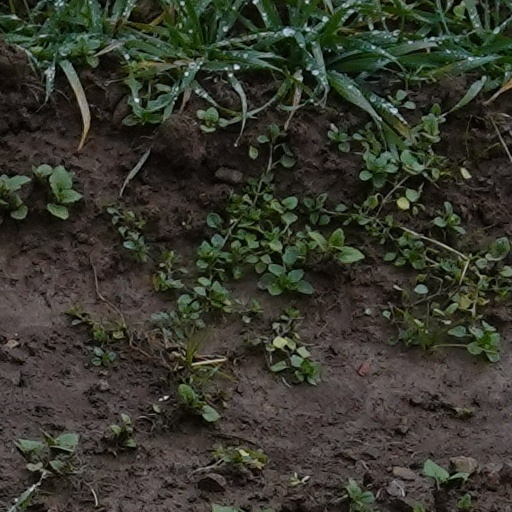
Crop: wheat